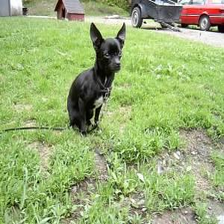
Species: dog
Breed: chihuahua